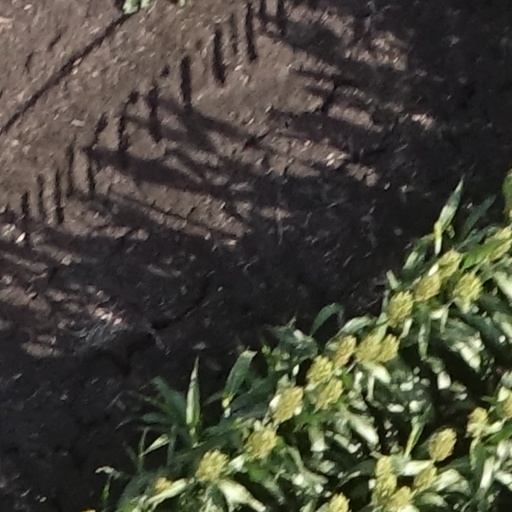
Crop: sorghum